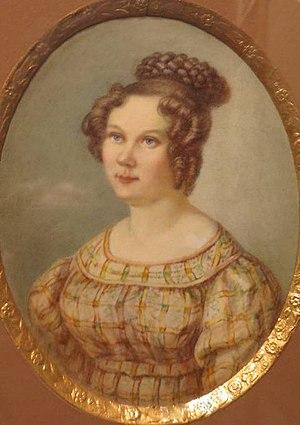
Katherine Troubetskaïa, née comtesse Catherine Loubrevie de Laval le 27 novembre 1800 à Saint-Pétersbourg et morte le 14 octobre 1854 à Irkoutsk, est une princesse russe, épouse du décembriste Serge Troubetzkoï et qui est connue pour avoir suivi son mari exilé en Sibérie.